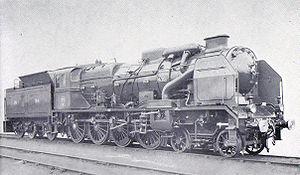
Les Twelve wheel ou Mastodon, 240 PO 4701 à 4712 sont des locomotives à vapeur issues de la transformation de 231 PO 4501 à 4600 sur les directives d'André Chapelon. Cette série, de disposition d'essieux 240 fut construite par la Compagnie du chemin de fer de Paris à Orléans en ses ateliers de Tours.
Il s'agit des locomotives acquises par les anciennes compagnies et réformées avant la création de la SNCF le 1ᵉʳ janvier 1938.
Les Twelve wheel ou Mastodon de la série 240 P numéros 1 à 25 sont des locomotives à vapeur unifiées de la SNCF mises en service entre mai 1940 et octobre 1941.